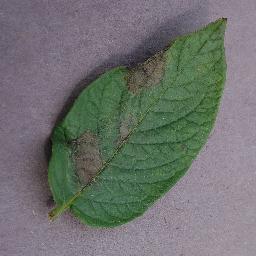
Label: Potato___Late_blight